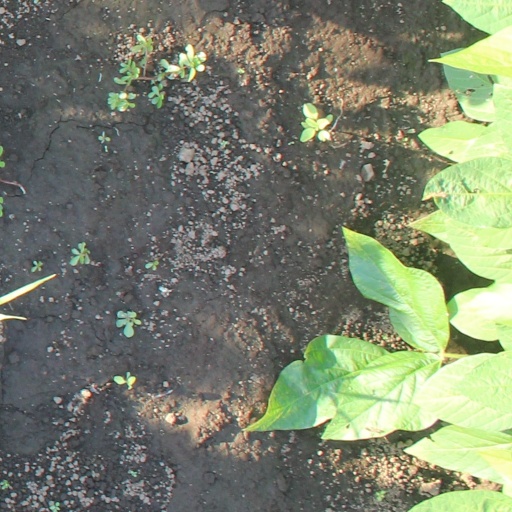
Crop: soybean